Ohio State University Moritz College of Law

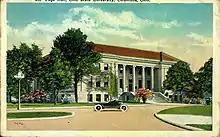
Page Hall

The board of trustees of the Ohio State University officially sanctioned a law school in June 1885 after approving a resolution introduced by trustee Peter H. Clark, an early African-American civil rights activist. However, it was not until October 1891 that the law school was formally opened to 33 students, including 1 woman, in the basement of the second Franklin County Courthouse. Marshall Jay Williams, a Justice of the Ohio Supreme Court served as the first dean of the law school and lectured for two years before resigning in 1893. In 1896, the University elevated the law school to its present-day College of Law status.